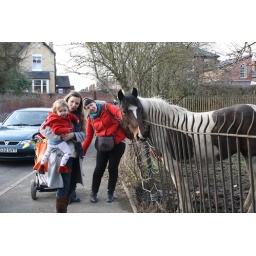
down by the horse field